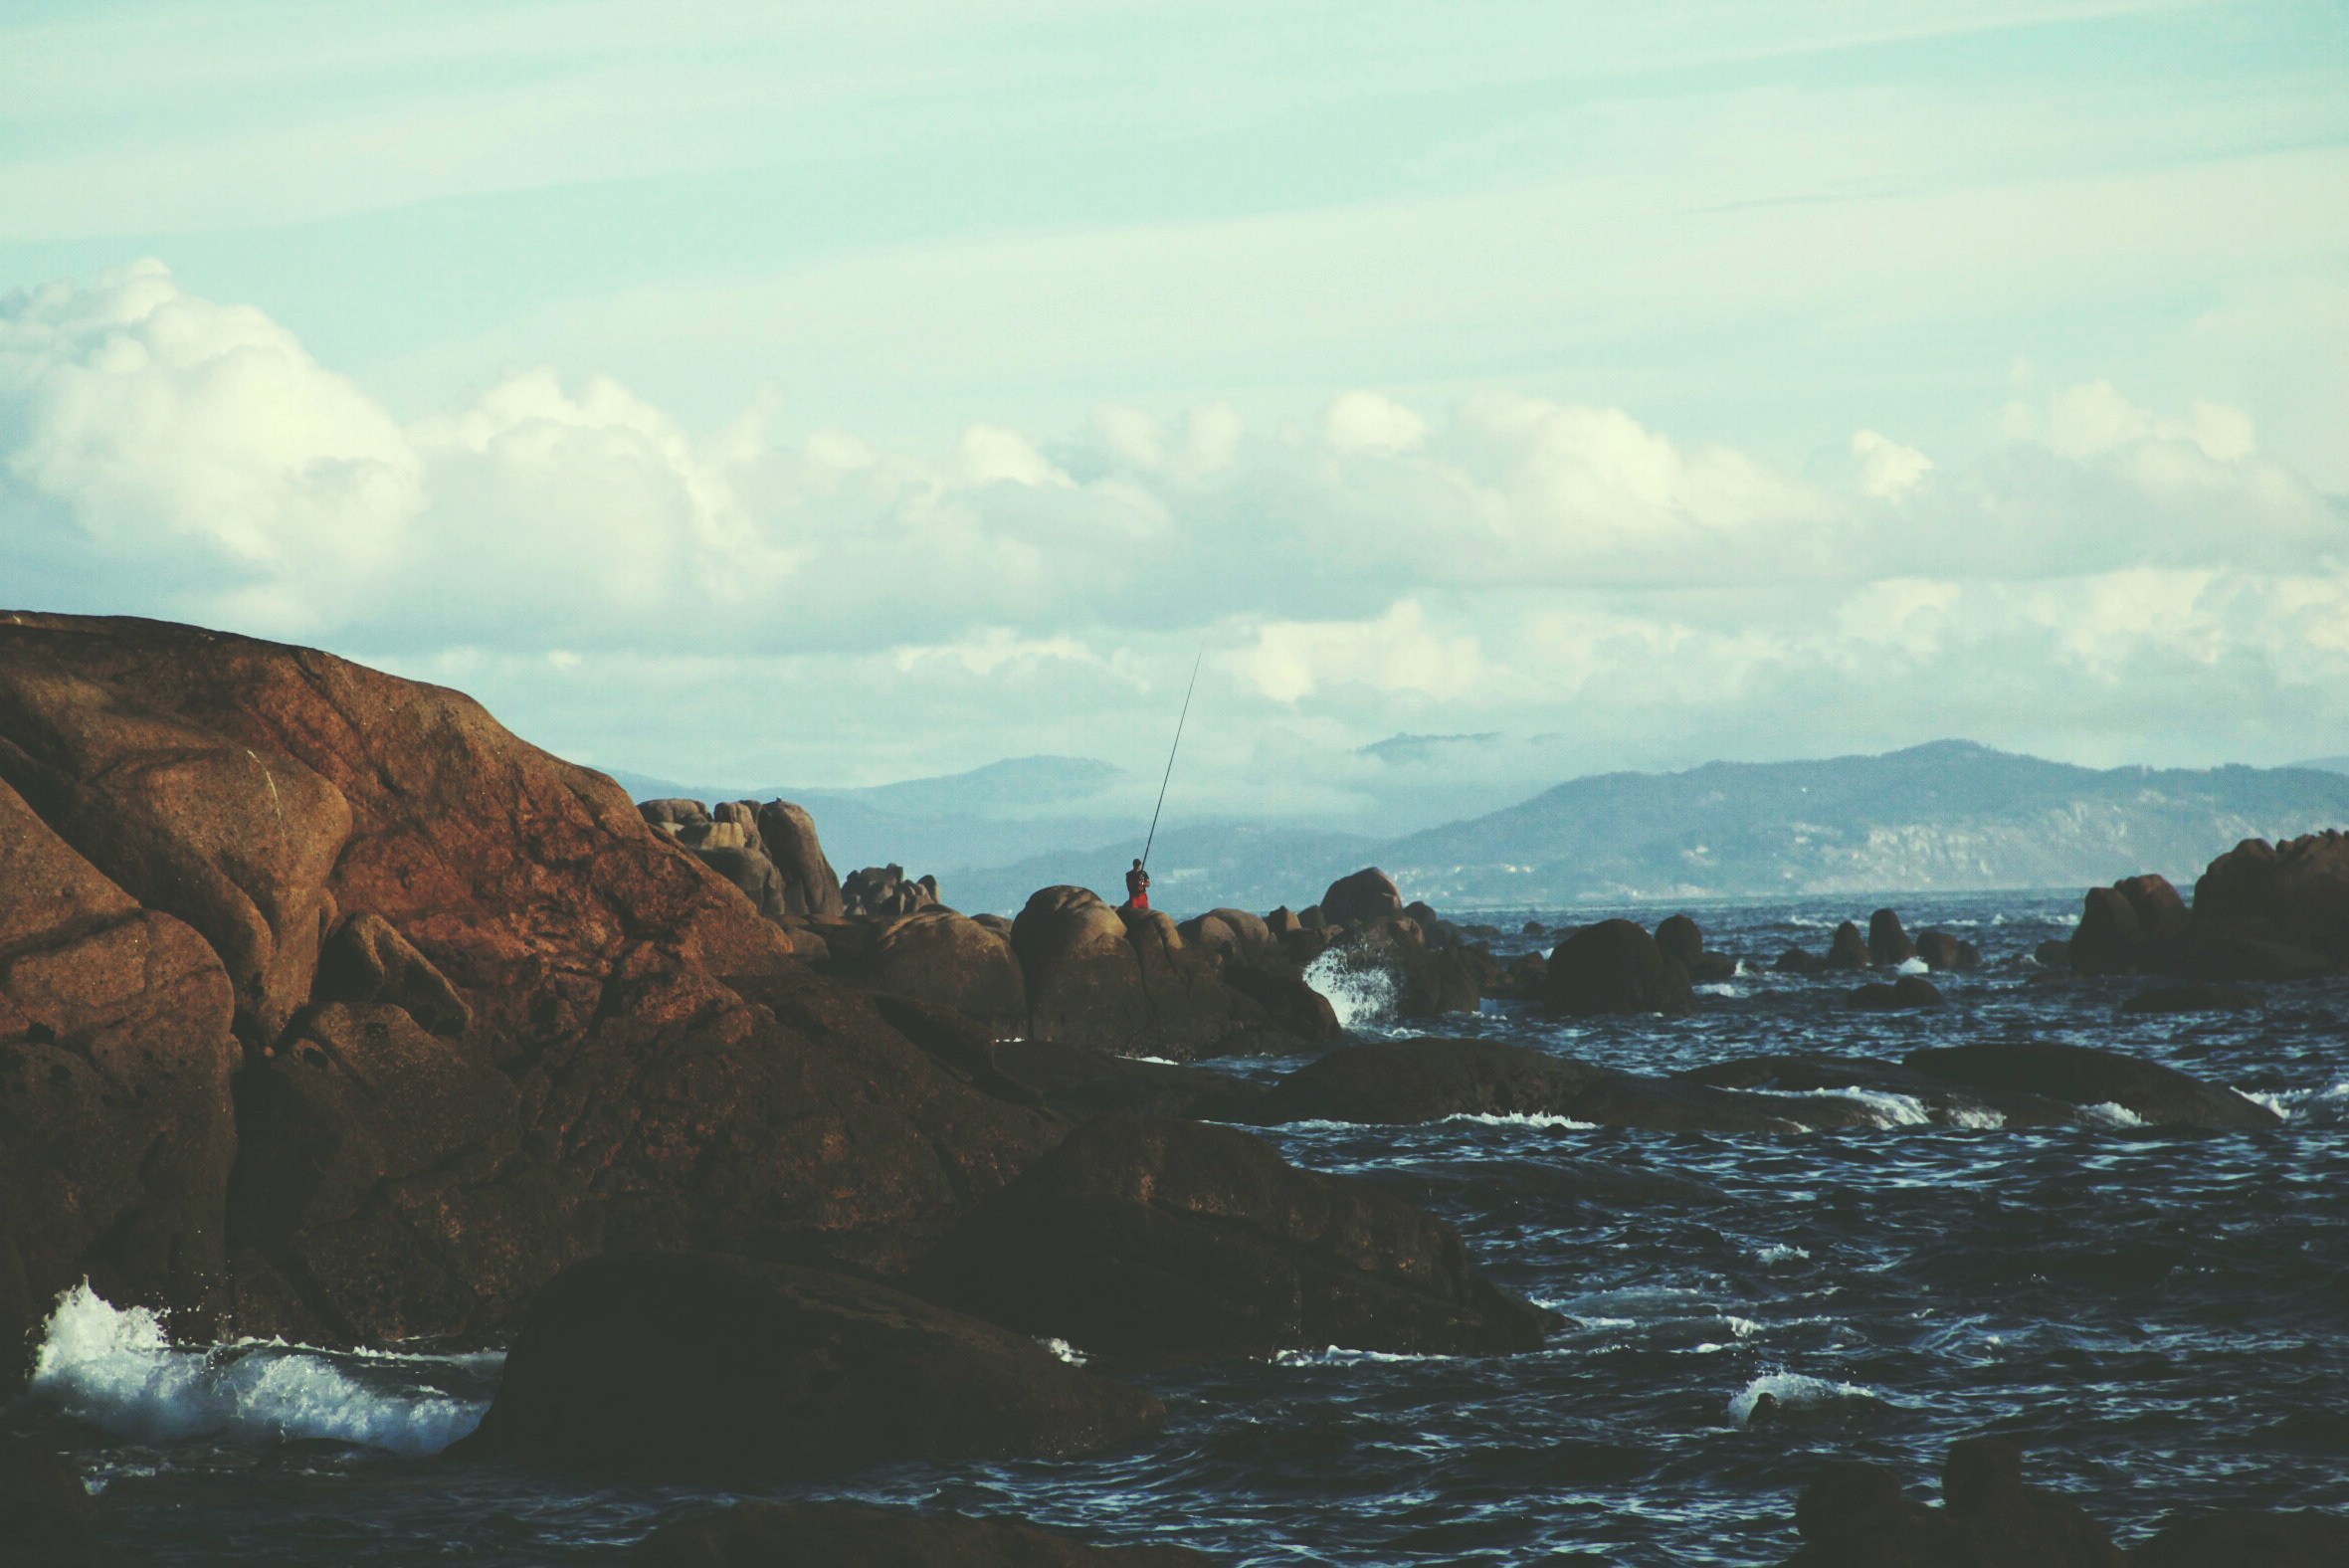
beach, landscape, sea, coast, water, nature, outdoor, rock, ocean, horizon, mountain, cloud, sky, sunrise, sunset, cloudy, morning, hill, shore, wave, dawn, river, land, travel, cliff, dusk, environment, evening, cove, reflection, scenic, fishing, fisherman, natural, scenery, bay, blue, terrain, body of water, clouds, fisher, horizontal, loch, cape, landform, nature landscape, beautiful landscape, geographical feature